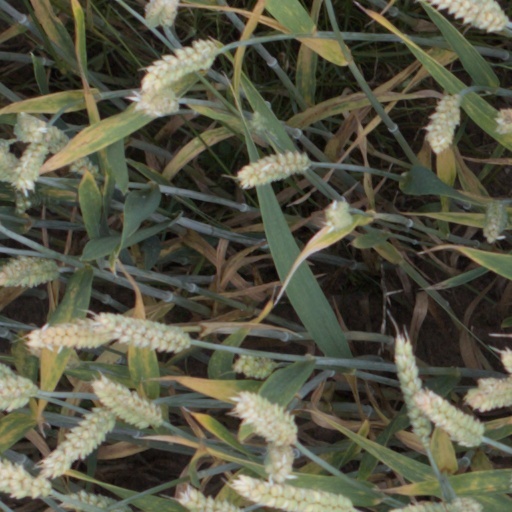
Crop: wheat